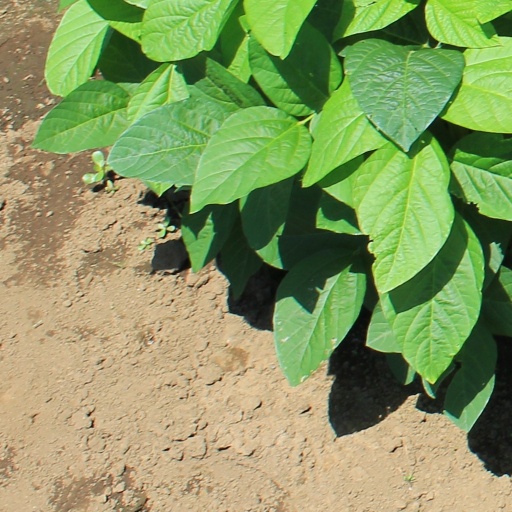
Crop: soybean